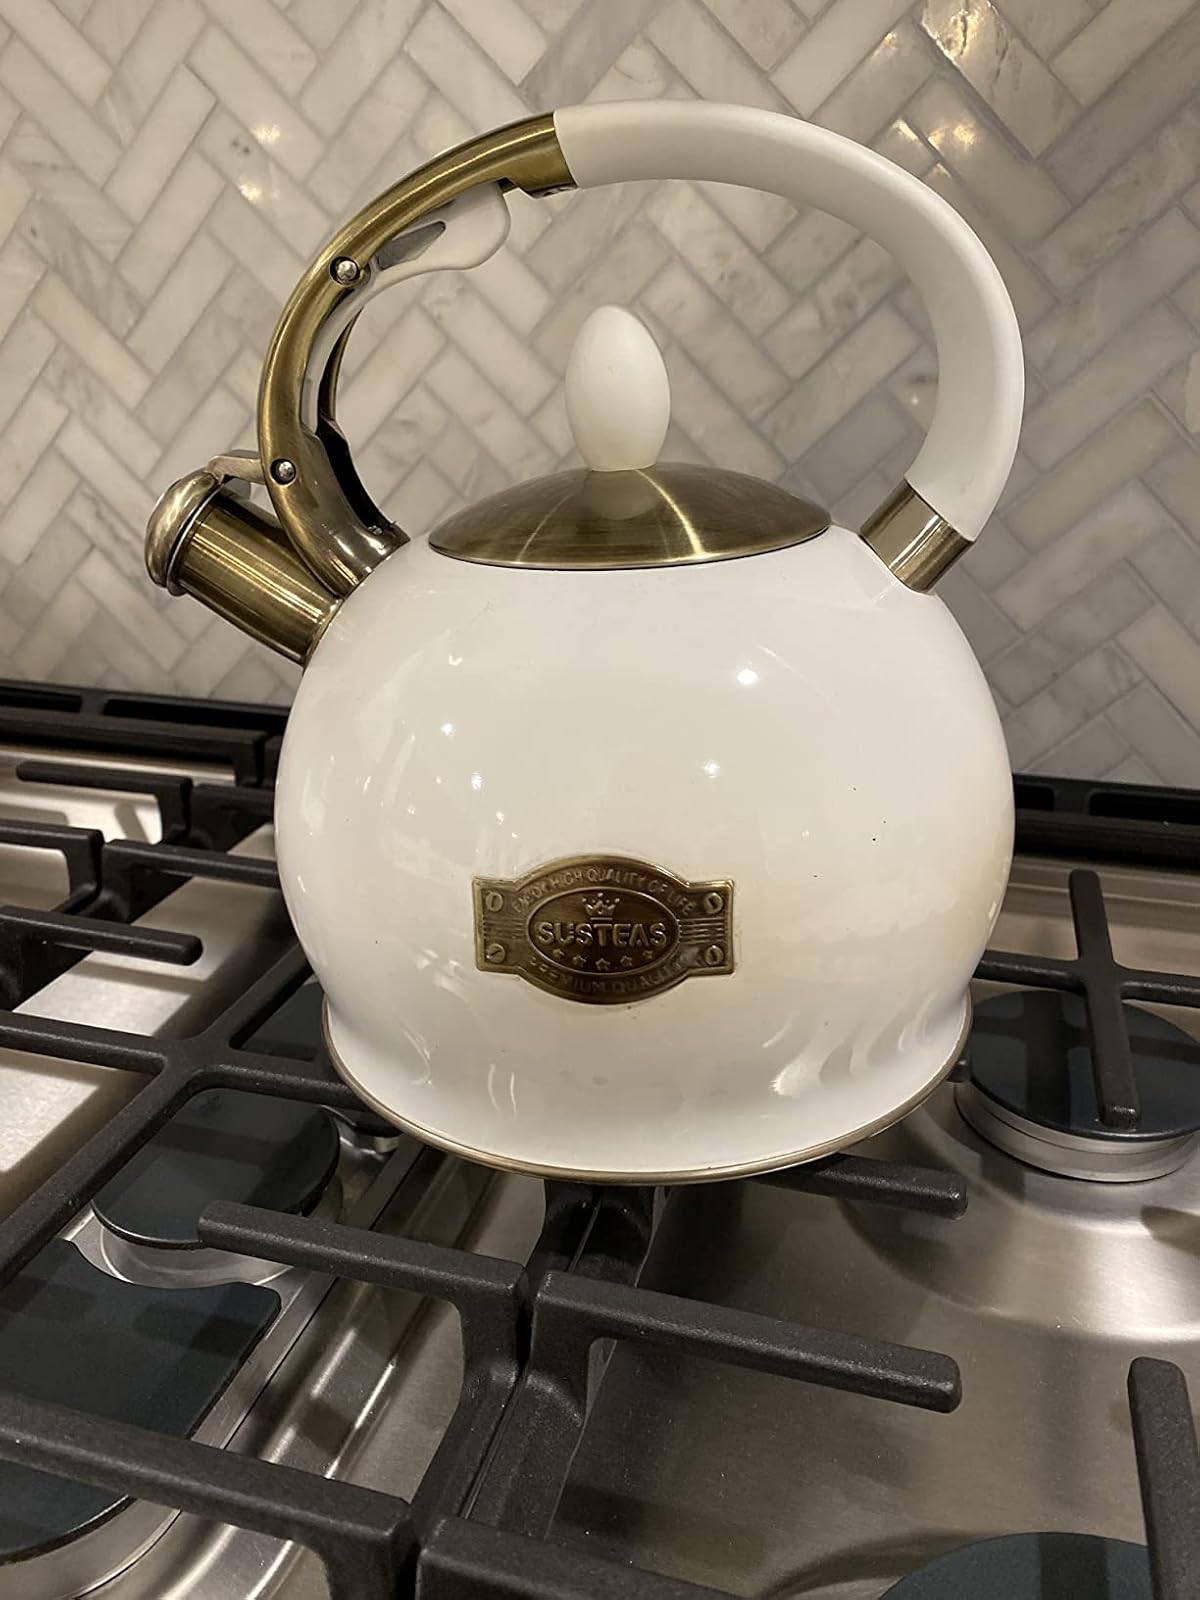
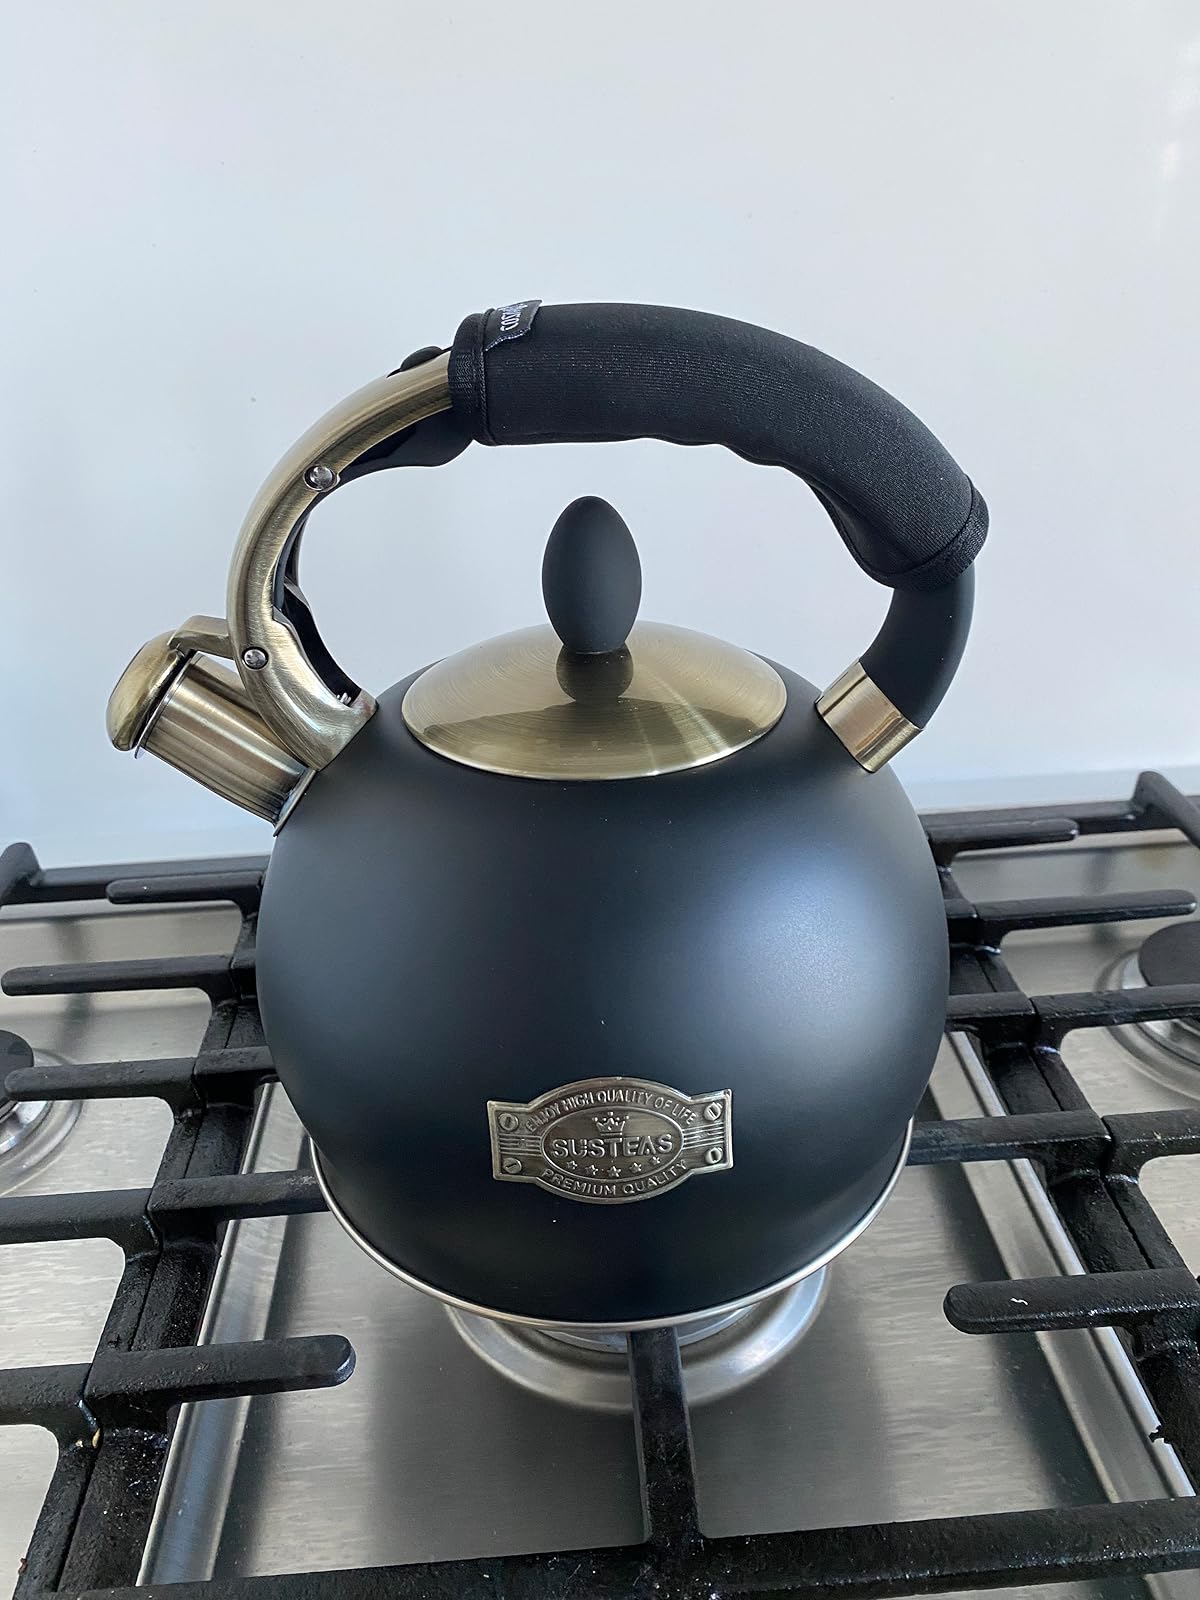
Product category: items_kettle
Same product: no